B movie

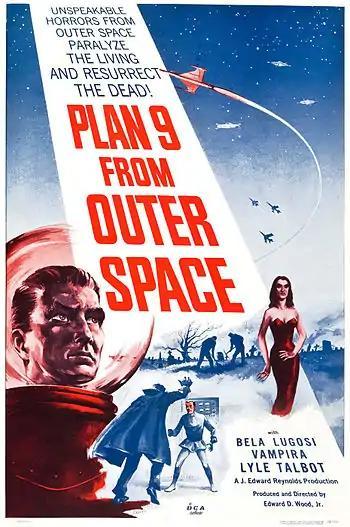
Ed Wood's ultra-low-budget "Plan 9 from Outer Space" (1957) is often called "the worst film ever made".

The term Z movie (or grade-Z movie) is used by some to characterize low-budget pictures with quality standards well below those of most B and even C movies. Most films referred to as Z movies are made on very small budgets by operations on the fringes of the commercial film industry. The micro-budget "quickies" of 1930s fly-by-night Poverty Row production houses may be thought of as early Z movies. The films of director Ed Wood, such as "Glen or Glenda" (1953) and "Plan 9 from Outer Space" (1957), the latter frequently cited as one of the worst pictures ever made, exemplify the classic grade-Z movie. Latter-day Zs are often characterized by violent, gory or sexual content and a minimum of artistic interest; they are often destined for the subscription TV equivalent of the grindhouse.